The Entertainment Quarter

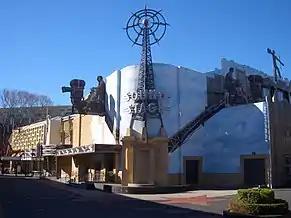
Fox Studios Australia

The Entertainment Quarter is an entertainment precinct in the Eastern Suburbs of Sydney, Australia. The Entertainment Quarter sits beside Disney Studios Australia in the suburb of Moore Park, three kilometres south-east of the Sydney central business district.